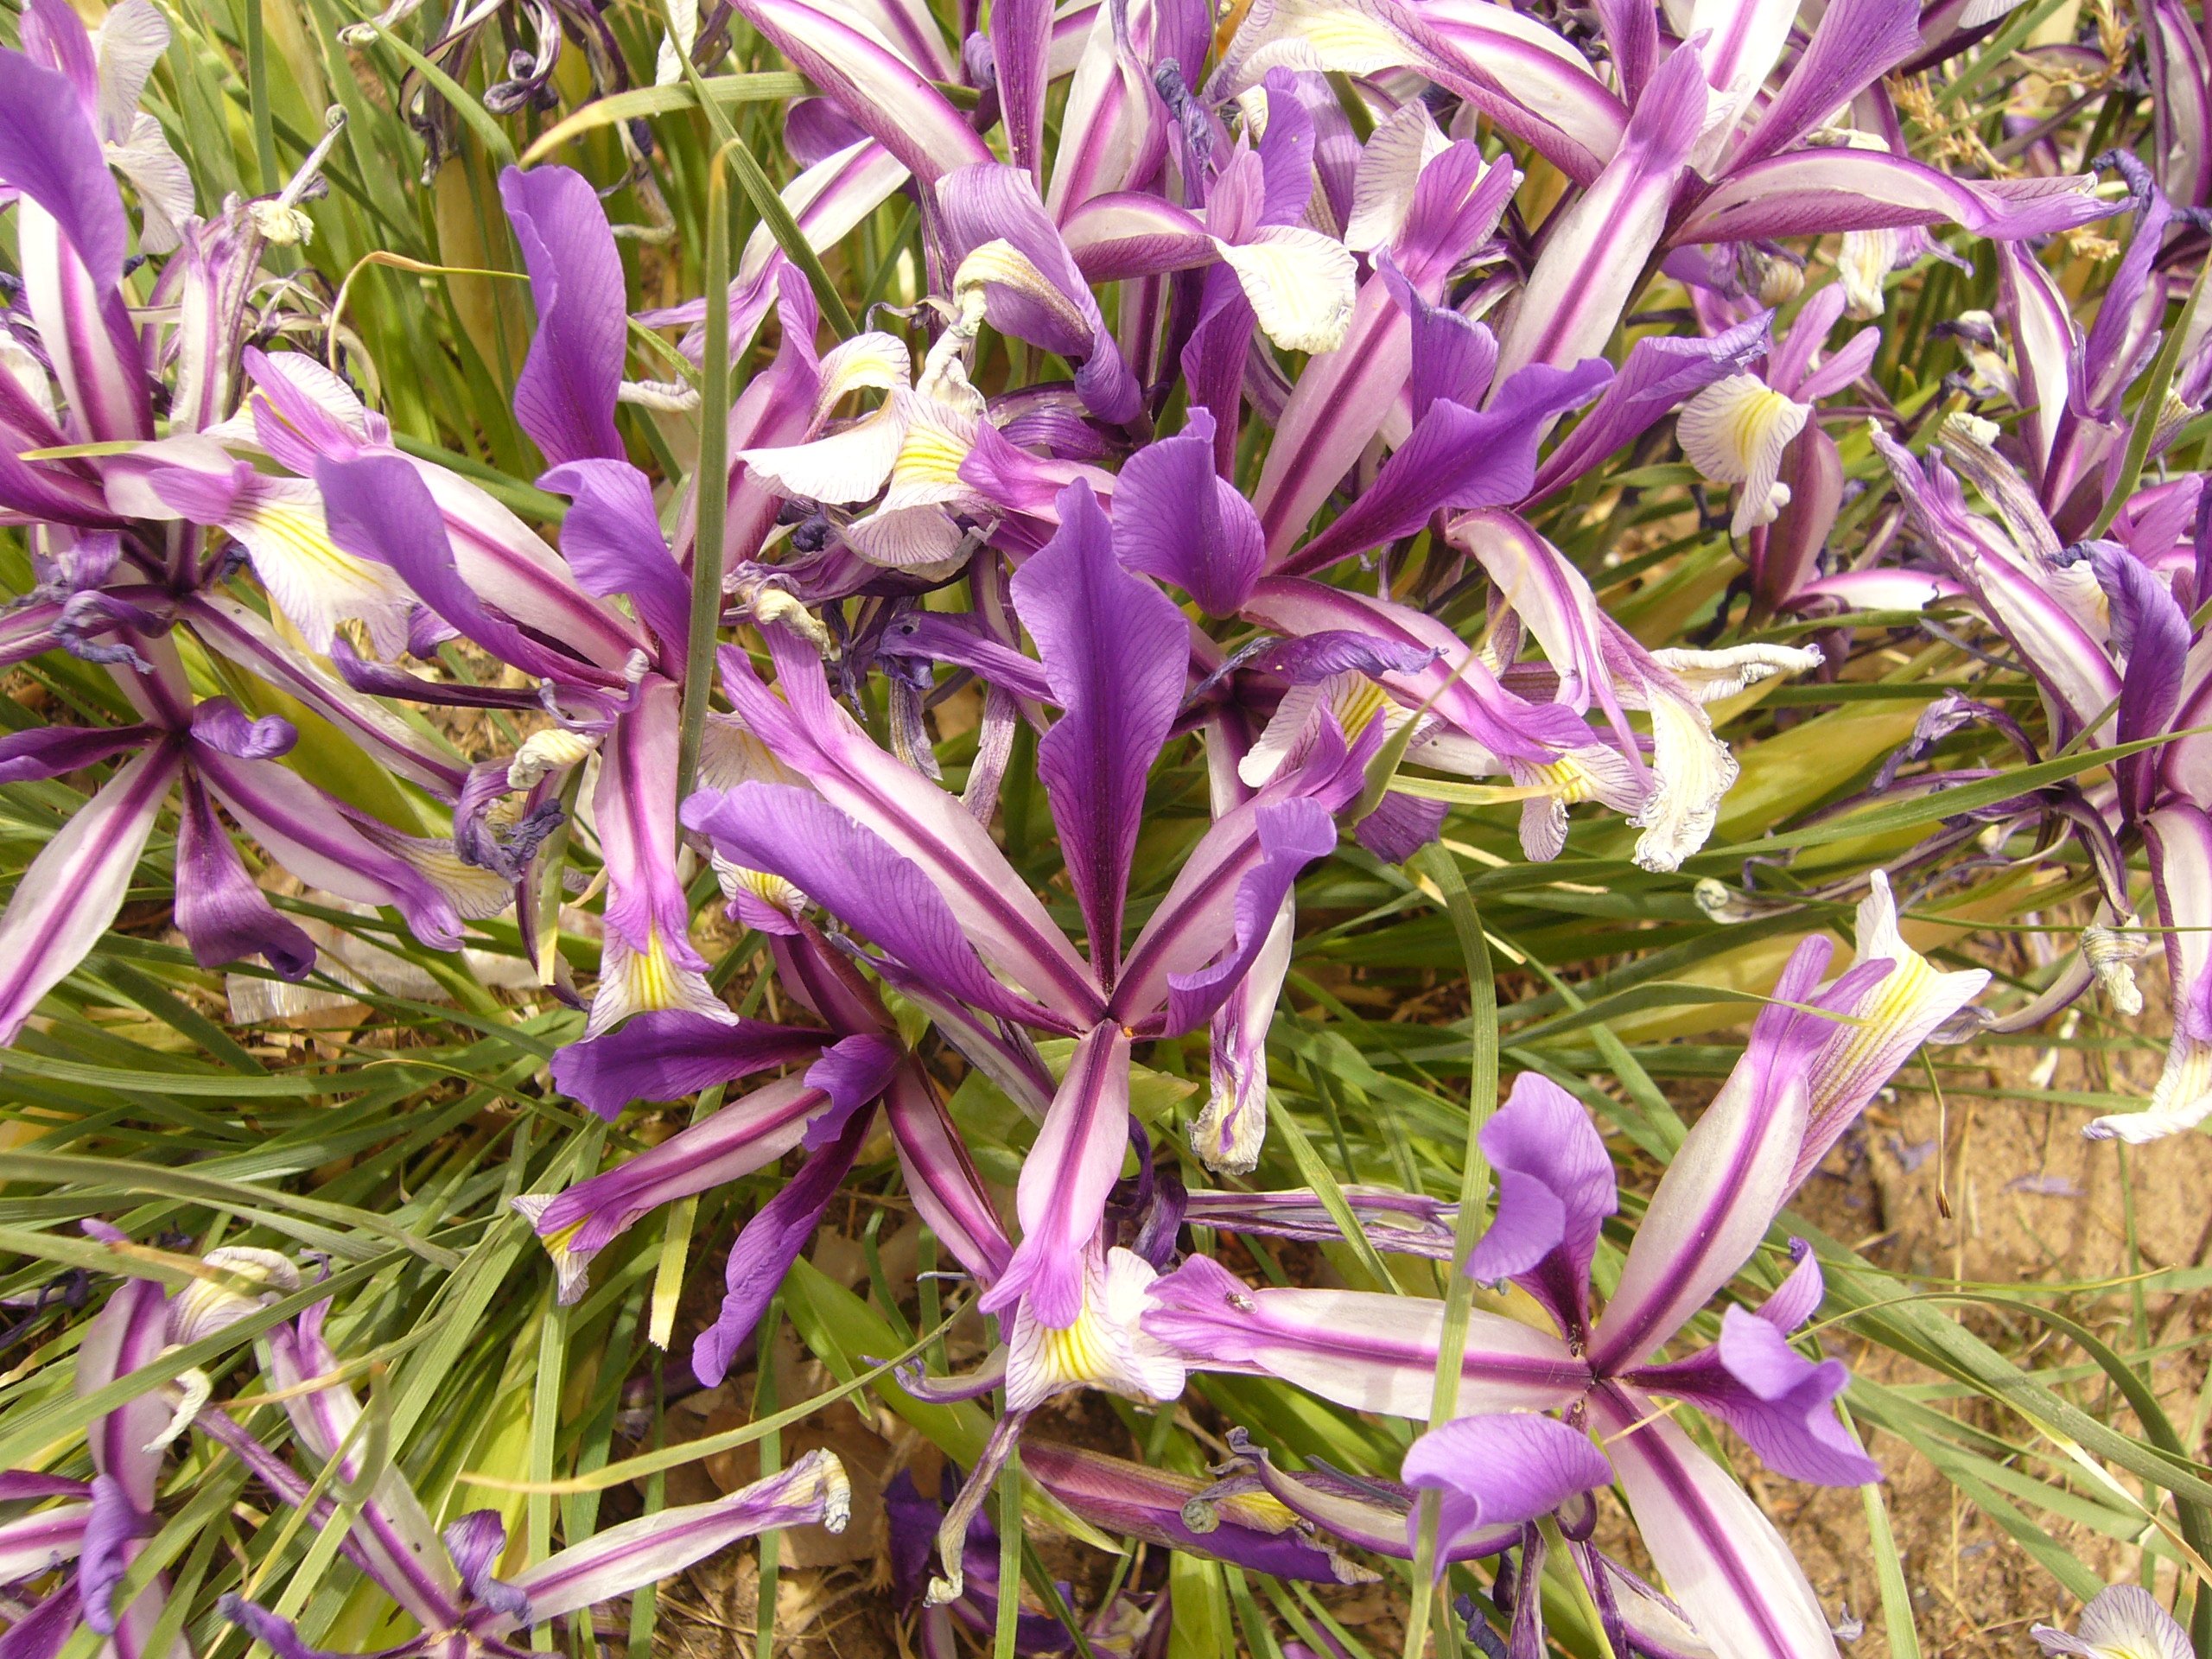
plant, flower, herb, botany, blue, flora, wildflower, iris, shrub, mongolia, flowering plant, land plant, fawn lily